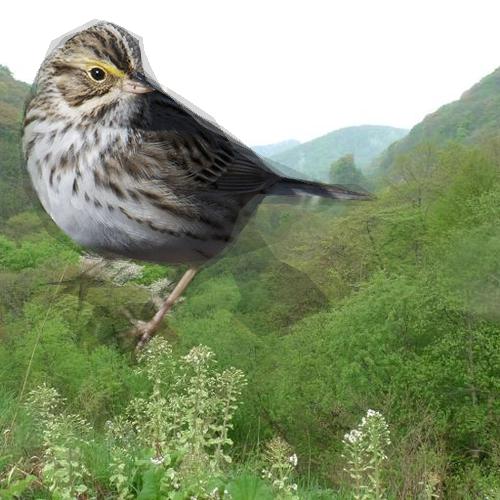
Bird species: Savannah_Sparrow
Bird type: landbird
Background: land